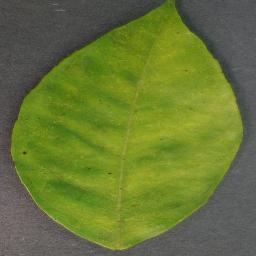
Label: Orange___Haunglongbing_(Citrus_greening)